Clifton Park Valve House

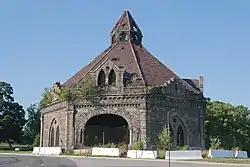
Clifton Park Valve House, August 2011

Clifton Park Valve House, also known as the Lake Clifton Gate House or Lake Clifton Valve House, is a historic building located in a northeast area known as Clifton Park of Baltimore, Maryland. It is a massive octagonal stone gatehouse featuring large Romanesque archways that alternate with Gothic style windows that once contained stained glass. It was constructed in 1887 by the Baltimore City Water Department. It also features a turret, atop an intricate tile roof supported by a complicated system of iron trusses.